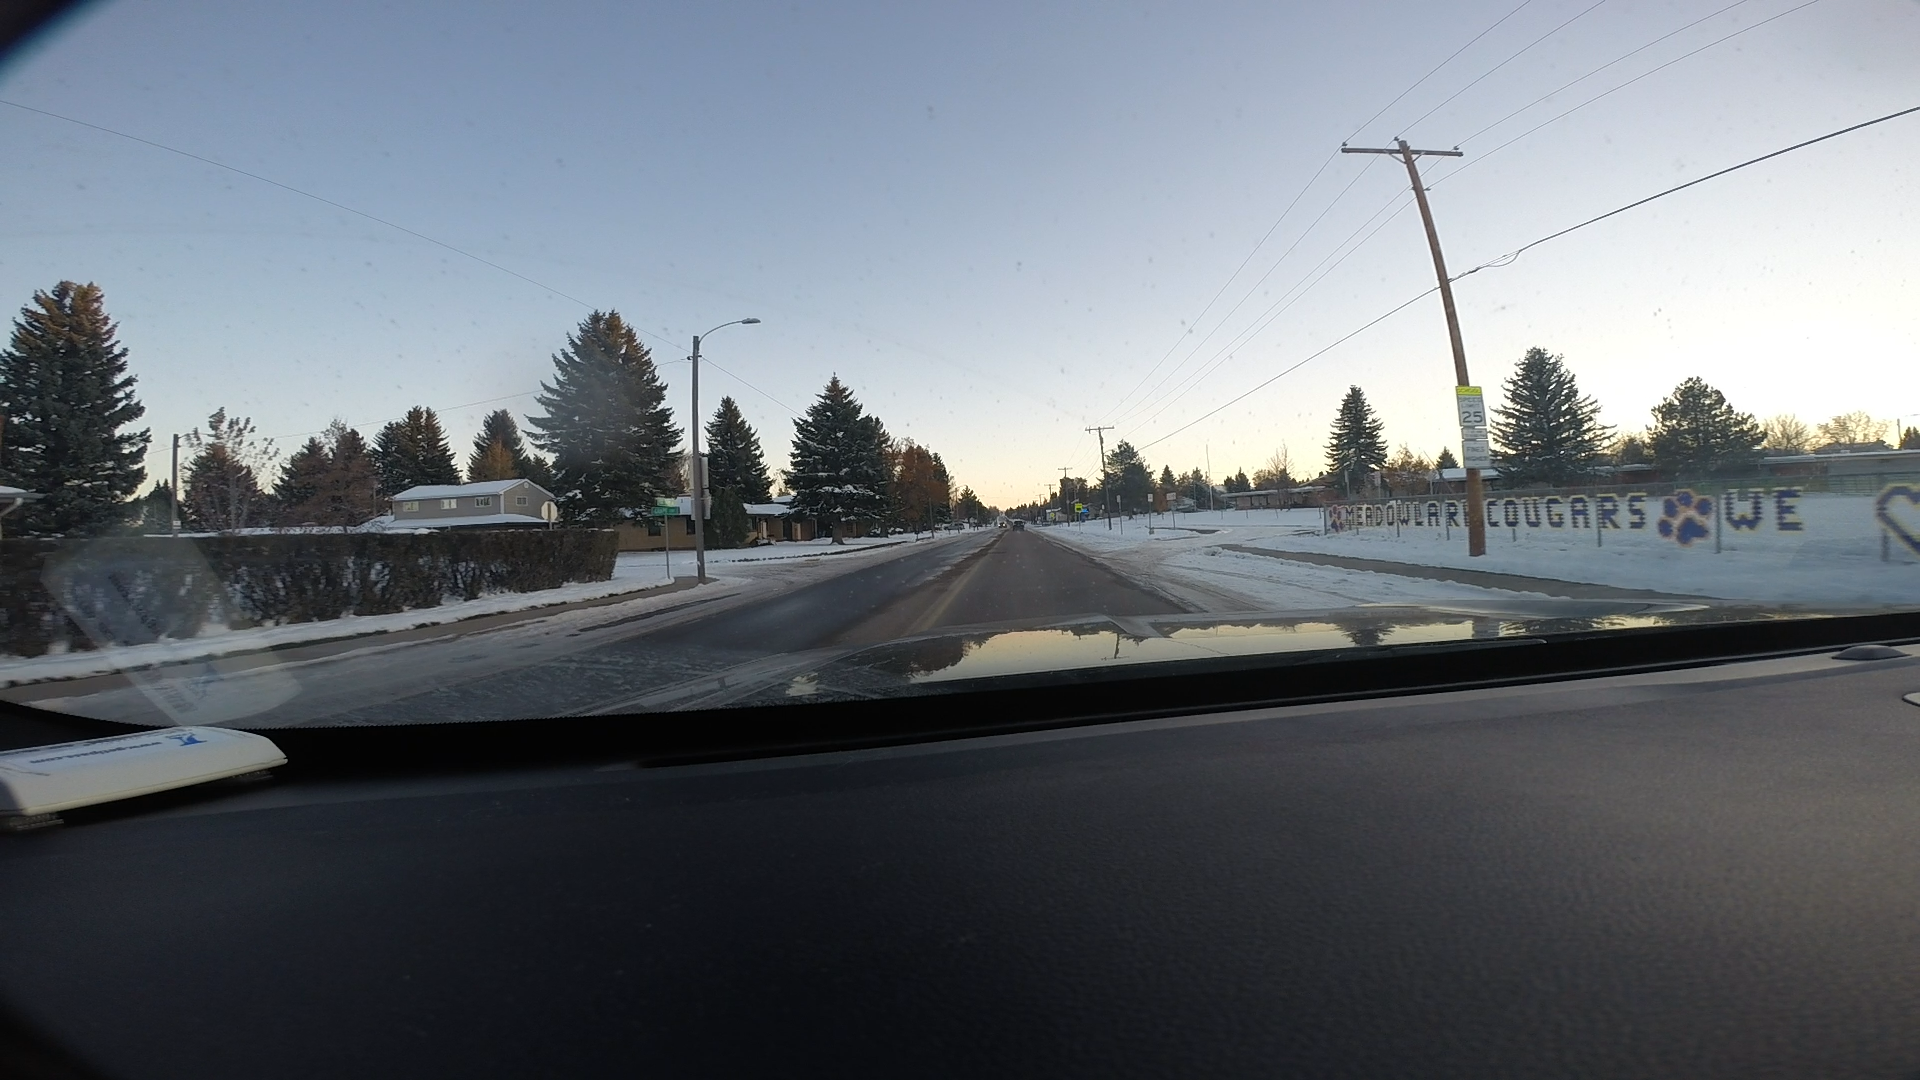
Speed limit sign label: mph25